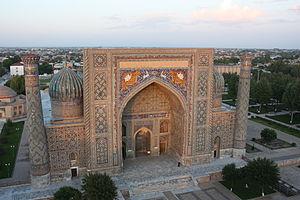
La médersa Cher-Dor est une médersa de Samarcande en Ouzbékistan. Elle donne sur la place Régistan et elle est inscrite au patrimoine mondial de l'Unesco depuis 2001, avec les autres monuments de Samarcande. Elle forme un ensemble architectural remarquable avec la médersa Oulough Beg et la médersa Tilla Kari qui se trouvent à proximité.